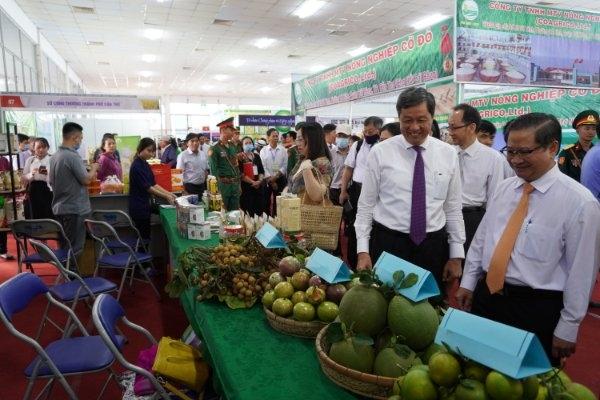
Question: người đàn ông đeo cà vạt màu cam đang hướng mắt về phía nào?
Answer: ông ấy hướng mắt đến các rổ trái cây trưng bày